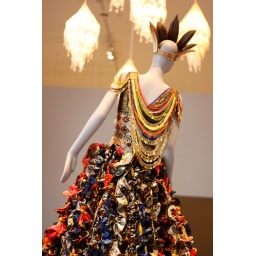
Loosurutia dress by Eastern Pearson fashion house